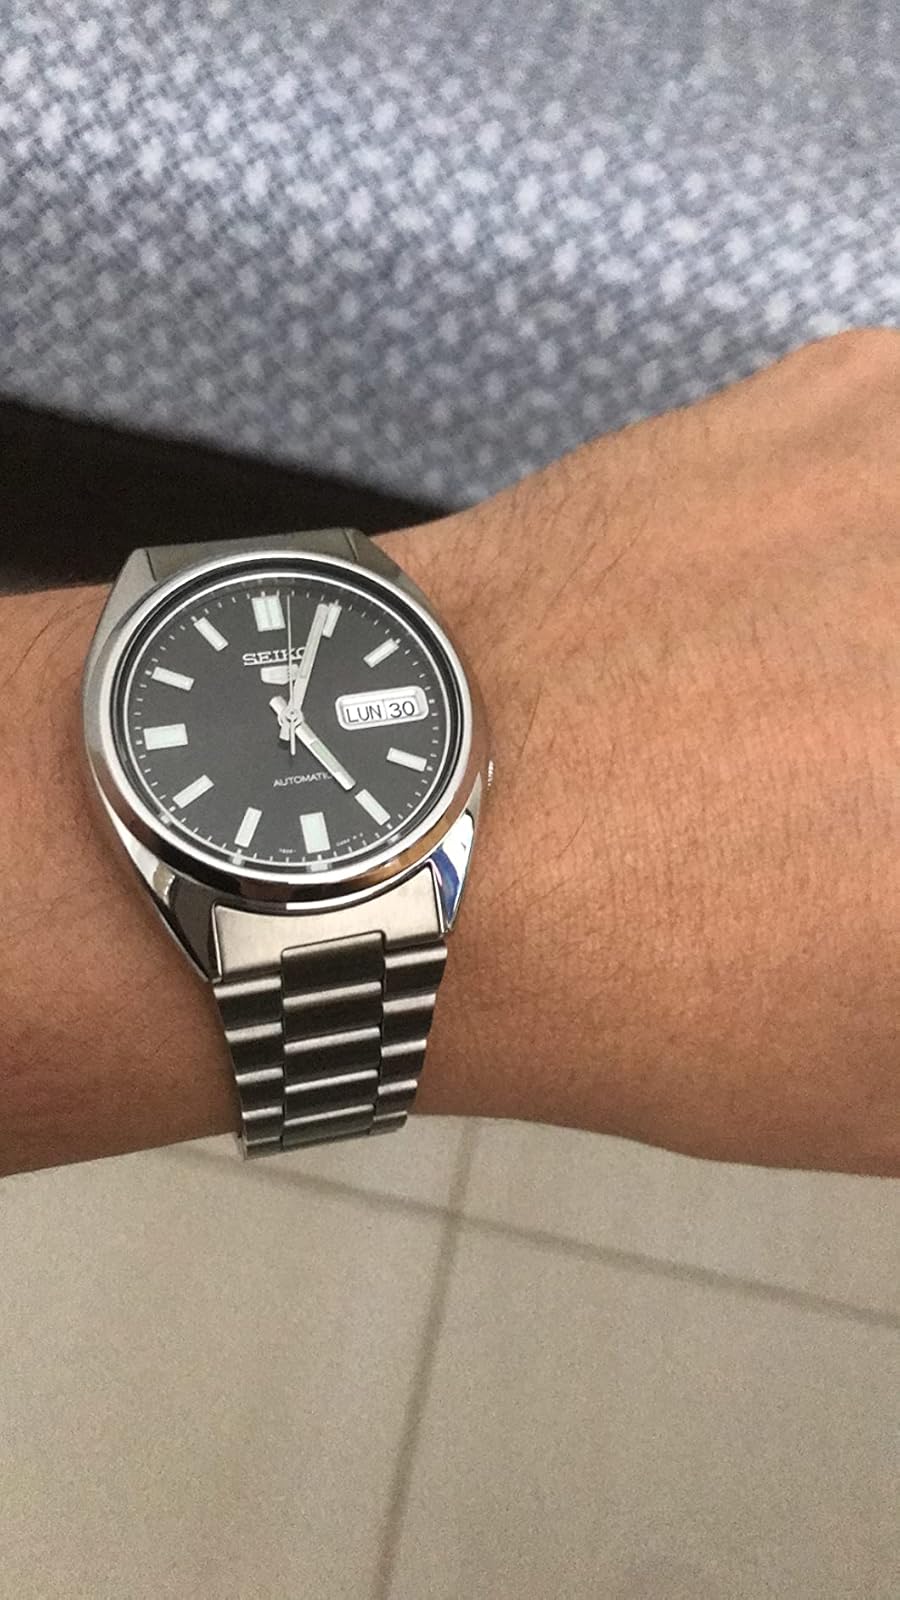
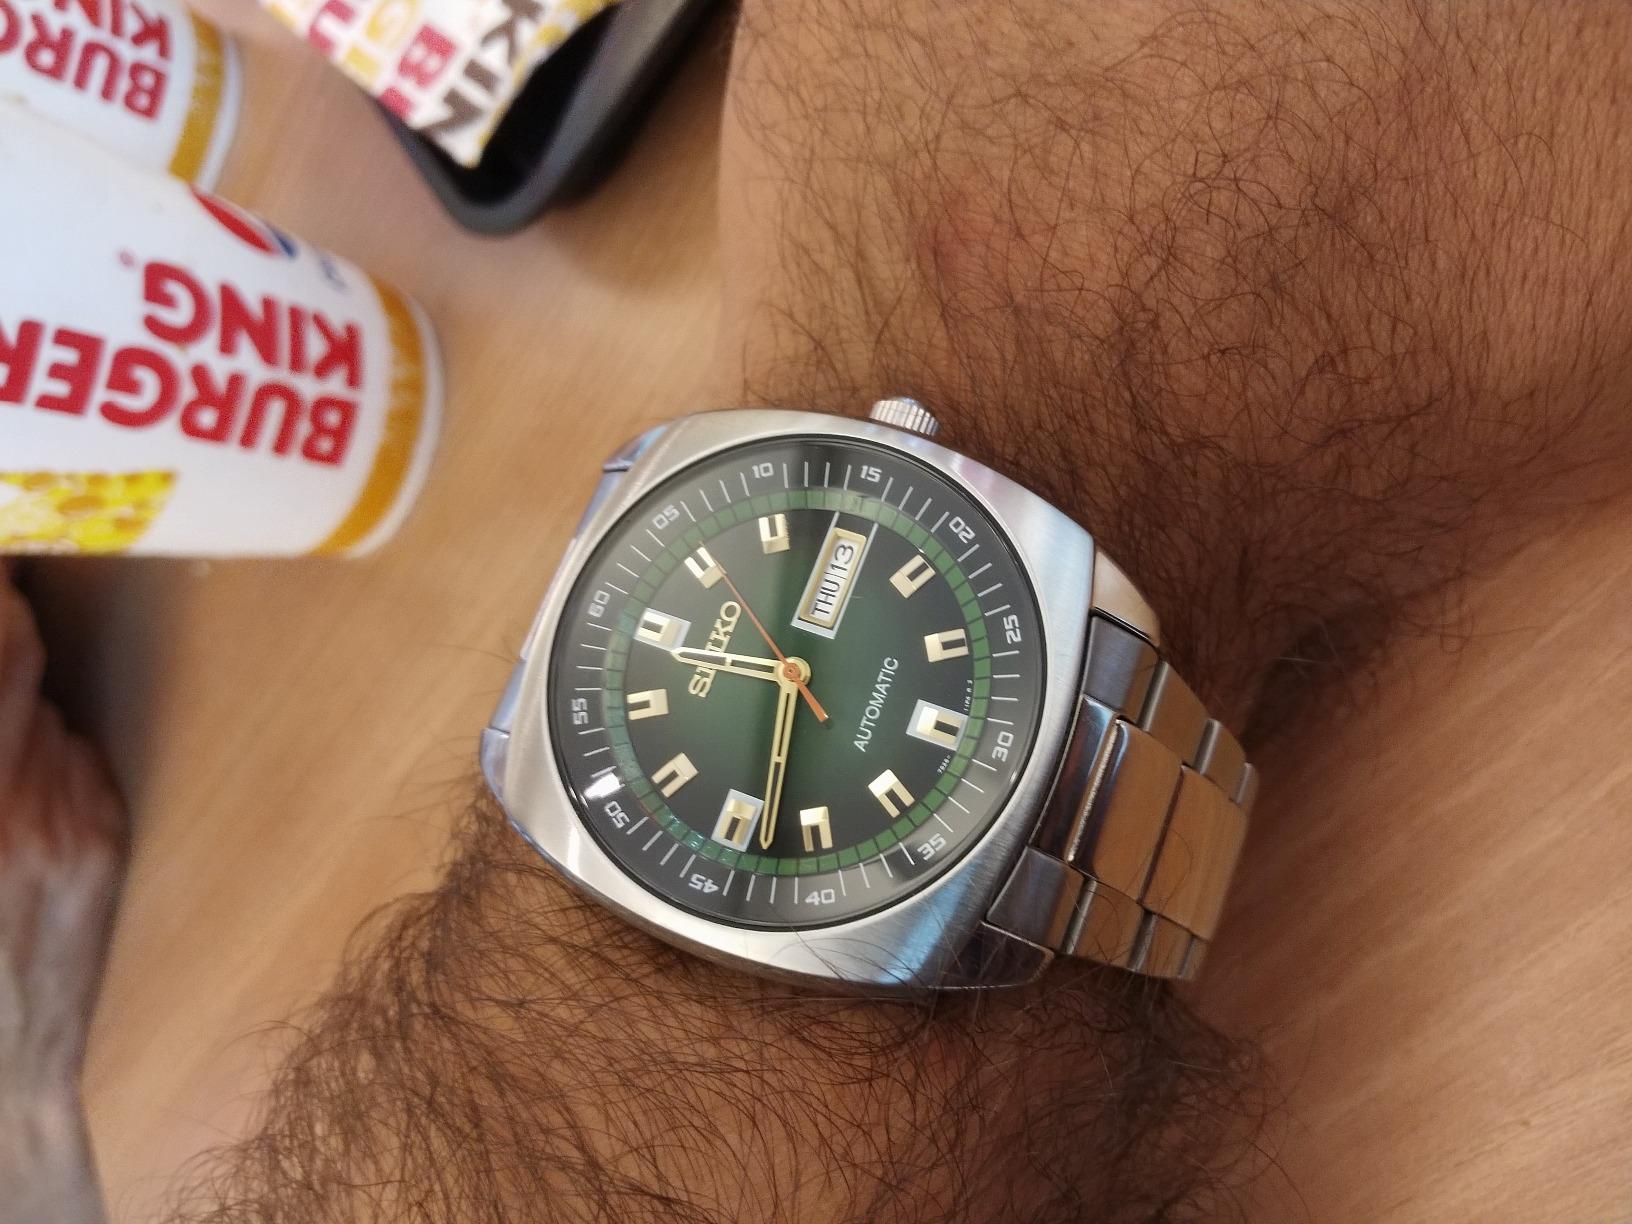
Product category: accessories_watch
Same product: no